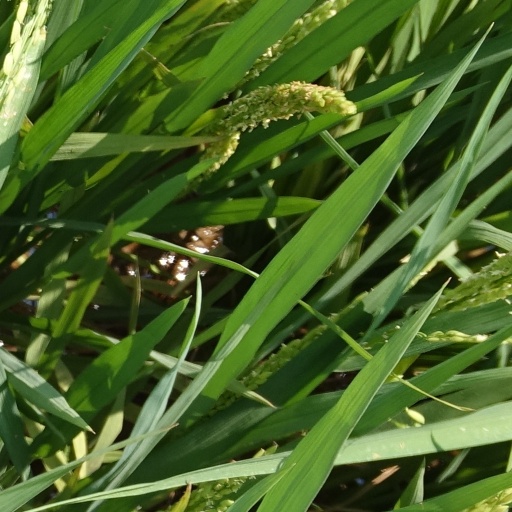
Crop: rice